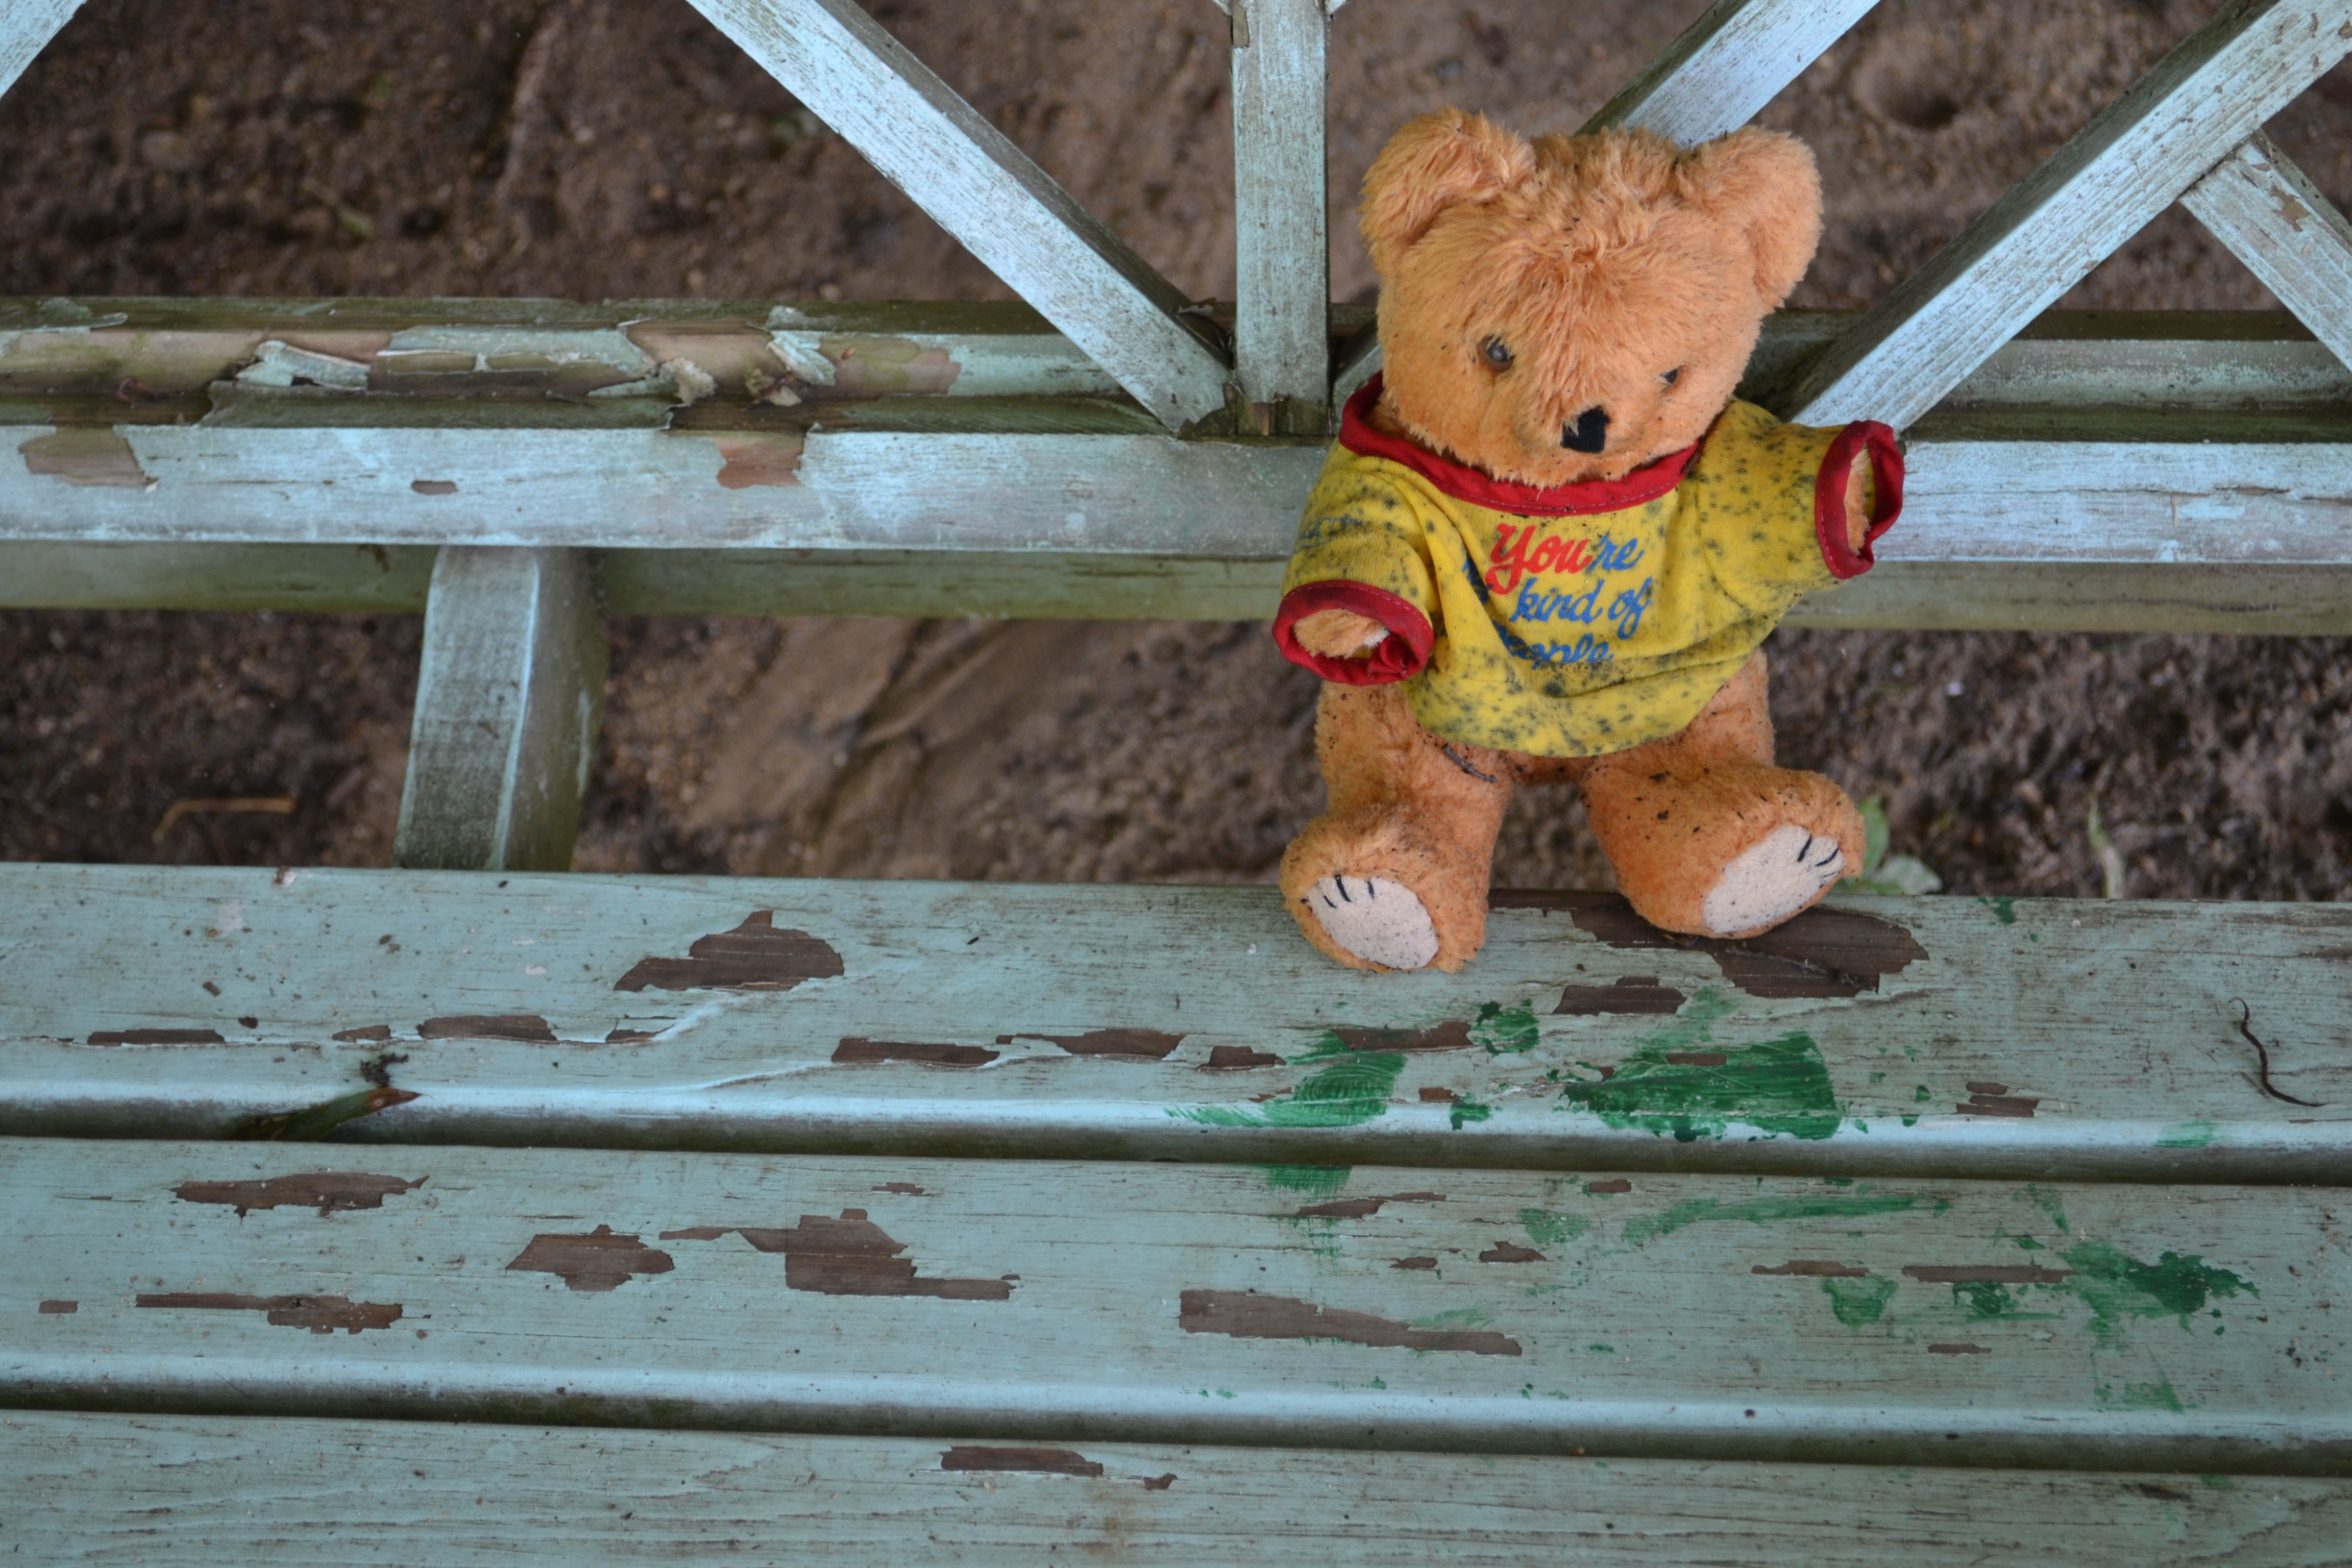
wood, bench, play, sweet, animal, cute, alone, bear, sitting, small, brown, dirty, lonely, toy, childhood, friend, teddy bear, sad, single, stuffed, chernobyl, plush, stuffed animal, cuddly, teddy, chipped paint